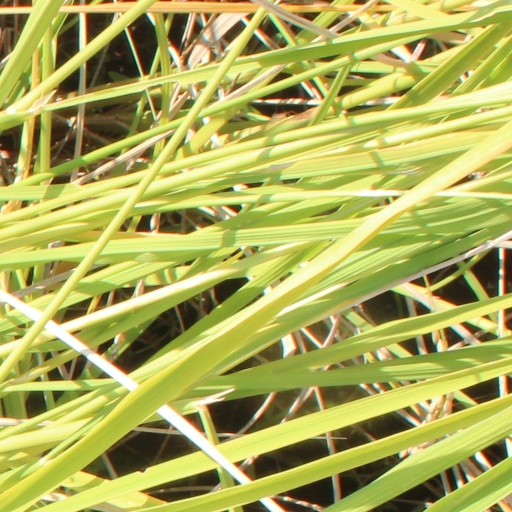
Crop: rice